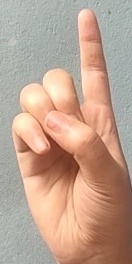
ASL sign: D